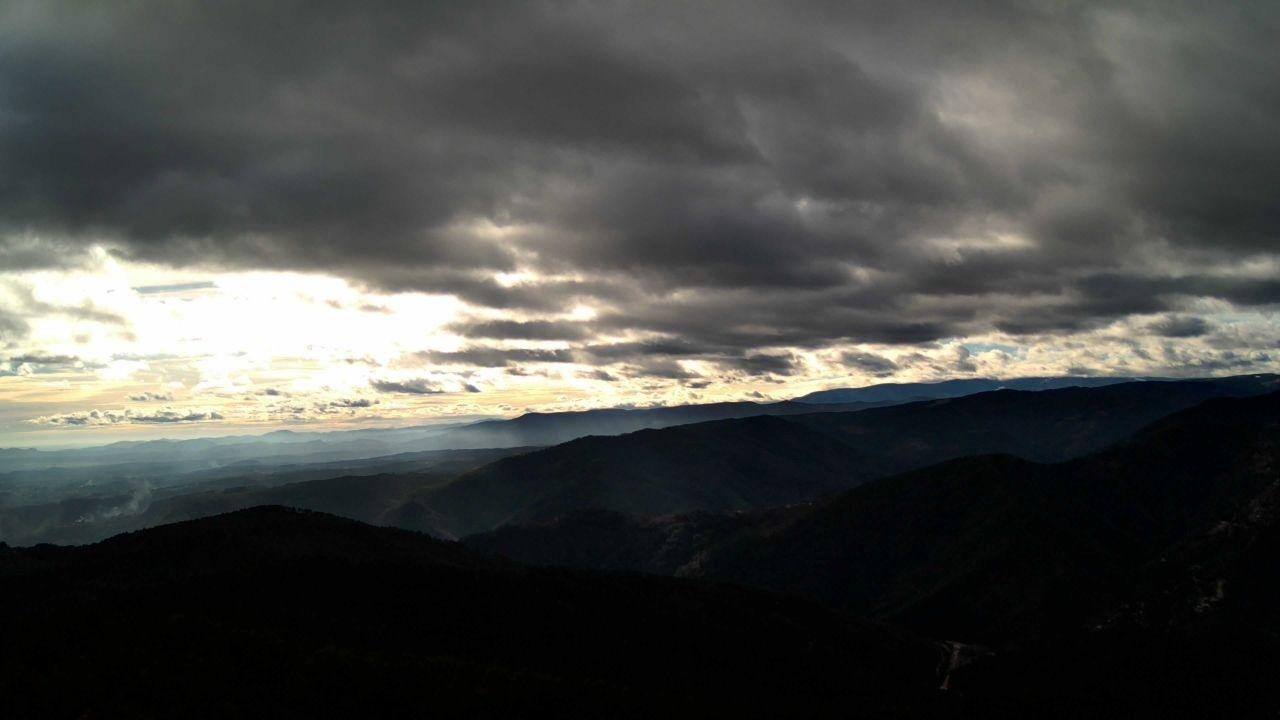
Fire: no
Smoke: yes